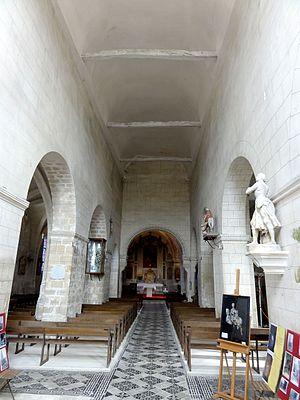
Nef, vue vers l'est.
L'église Saint-Martin est une église catholique paroissiale située à Béthisy-Saint-Martin, en France. Son origine est ancienne, et sa première mention remonte au début du IXᵉ siècle, mais rien de la première église ne subsiste. Elle a été remplacée au second quart du XIIᵉ siècle par un édifice de style roman, dont restent l'élégant clocher à la flèche en pierre, la nef très simple, et le portail occidental en arc brisé. La base du clocher possède l'une des premières voûtes d'ogives de la région. Une seconde voûte d'ogives est construite vers 1150 au-dessus de la première travée du chœur, alors que le voûtement du bas-côté sud est resté inachevé. À la fin du XIIIᵉ siècle, le chœur est agrandie, en substituant l'abside romane par une travée gothique au chevet plat, dédoublée par une chapelle latérale au sud. Quelque temps après, déjà au XIVᵉ siècle, le bas-côté nord est reconstruit, mais la guerre de Cent Ans entraîne une interruption du chantier, de sorte que le voûtement n'est entrepris qu'au dernier tiers du XVᵉ siècle, dans le style gothique flamboyant. Puis une chapelle latérale nord du chœur est bâtie dans le prolongement du bas-côté.